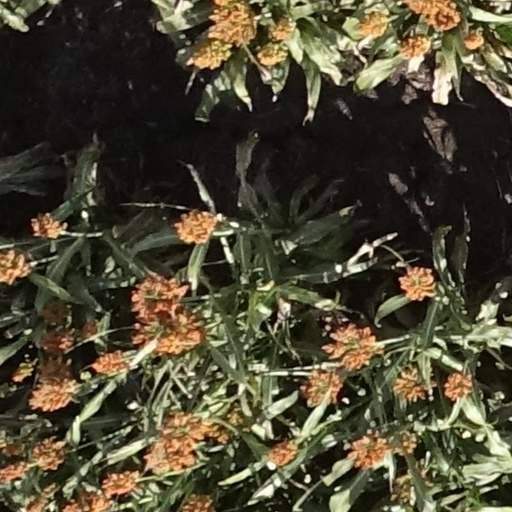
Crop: sorghum